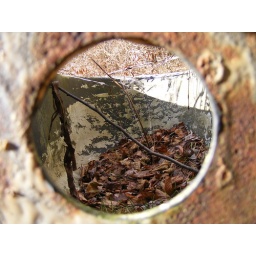
a old tub left sitting in the woods with a old rock fireplace beneath it for heating up the water